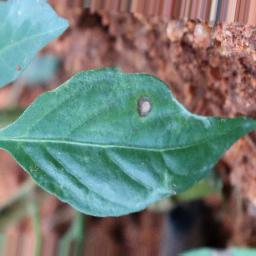
Label: cercospora